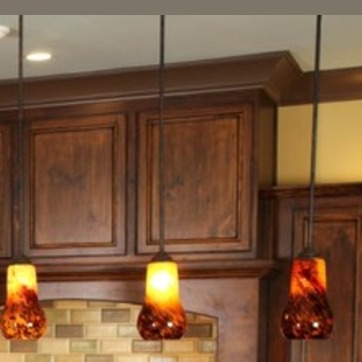
Material: wood